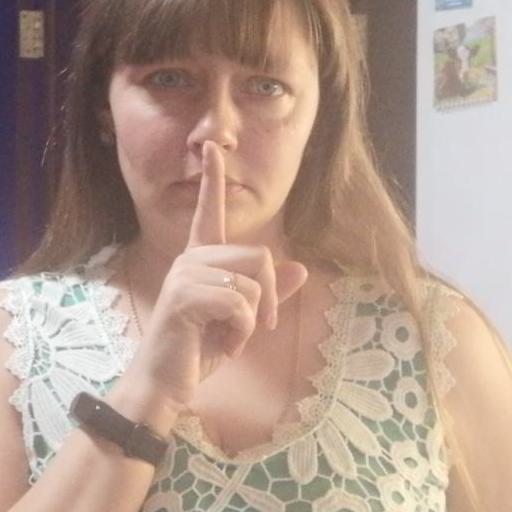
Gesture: mute